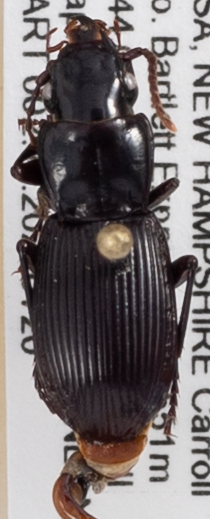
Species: Pterostichus rostratus
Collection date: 2022-07-20
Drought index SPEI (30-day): -0.988
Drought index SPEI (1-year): -0.8
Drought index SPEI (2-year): -1.314